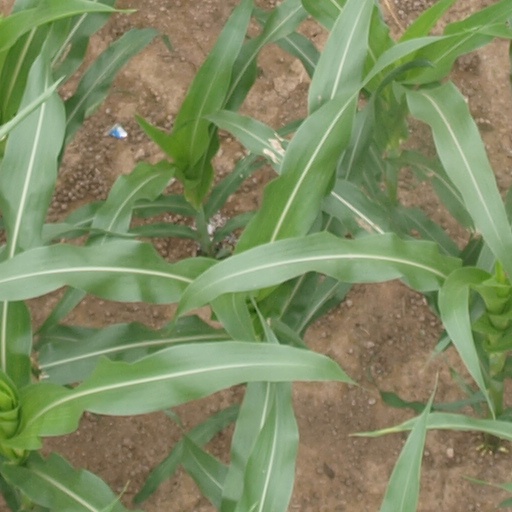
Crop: maize; corn